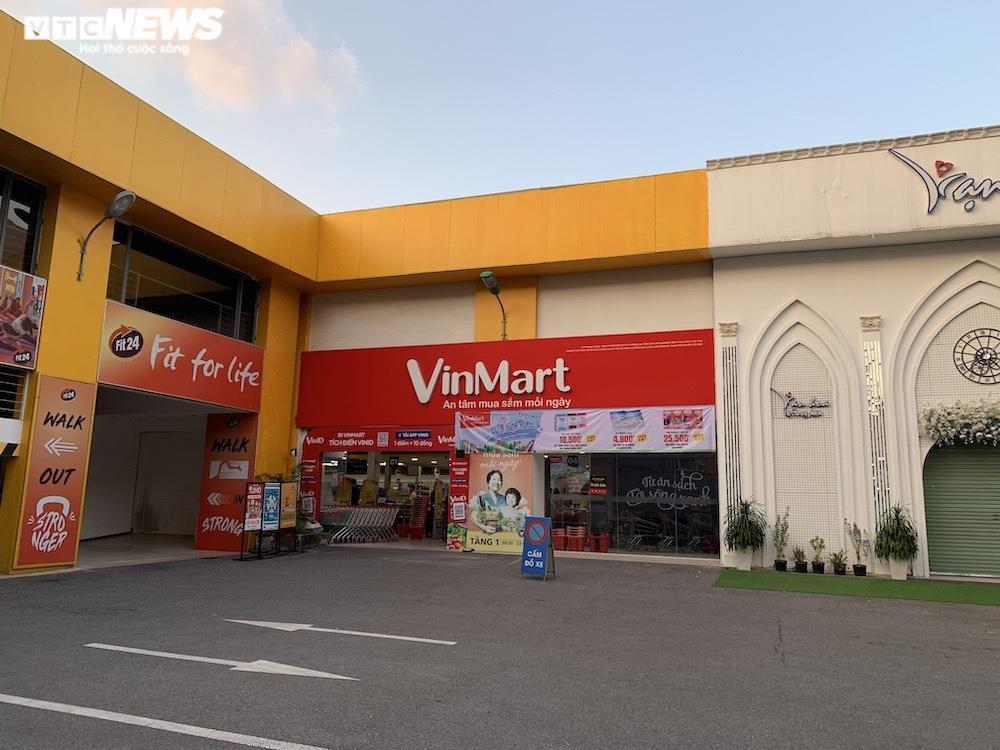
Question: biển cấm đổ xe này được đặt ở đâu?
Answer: ở trước siêu thị vinmart